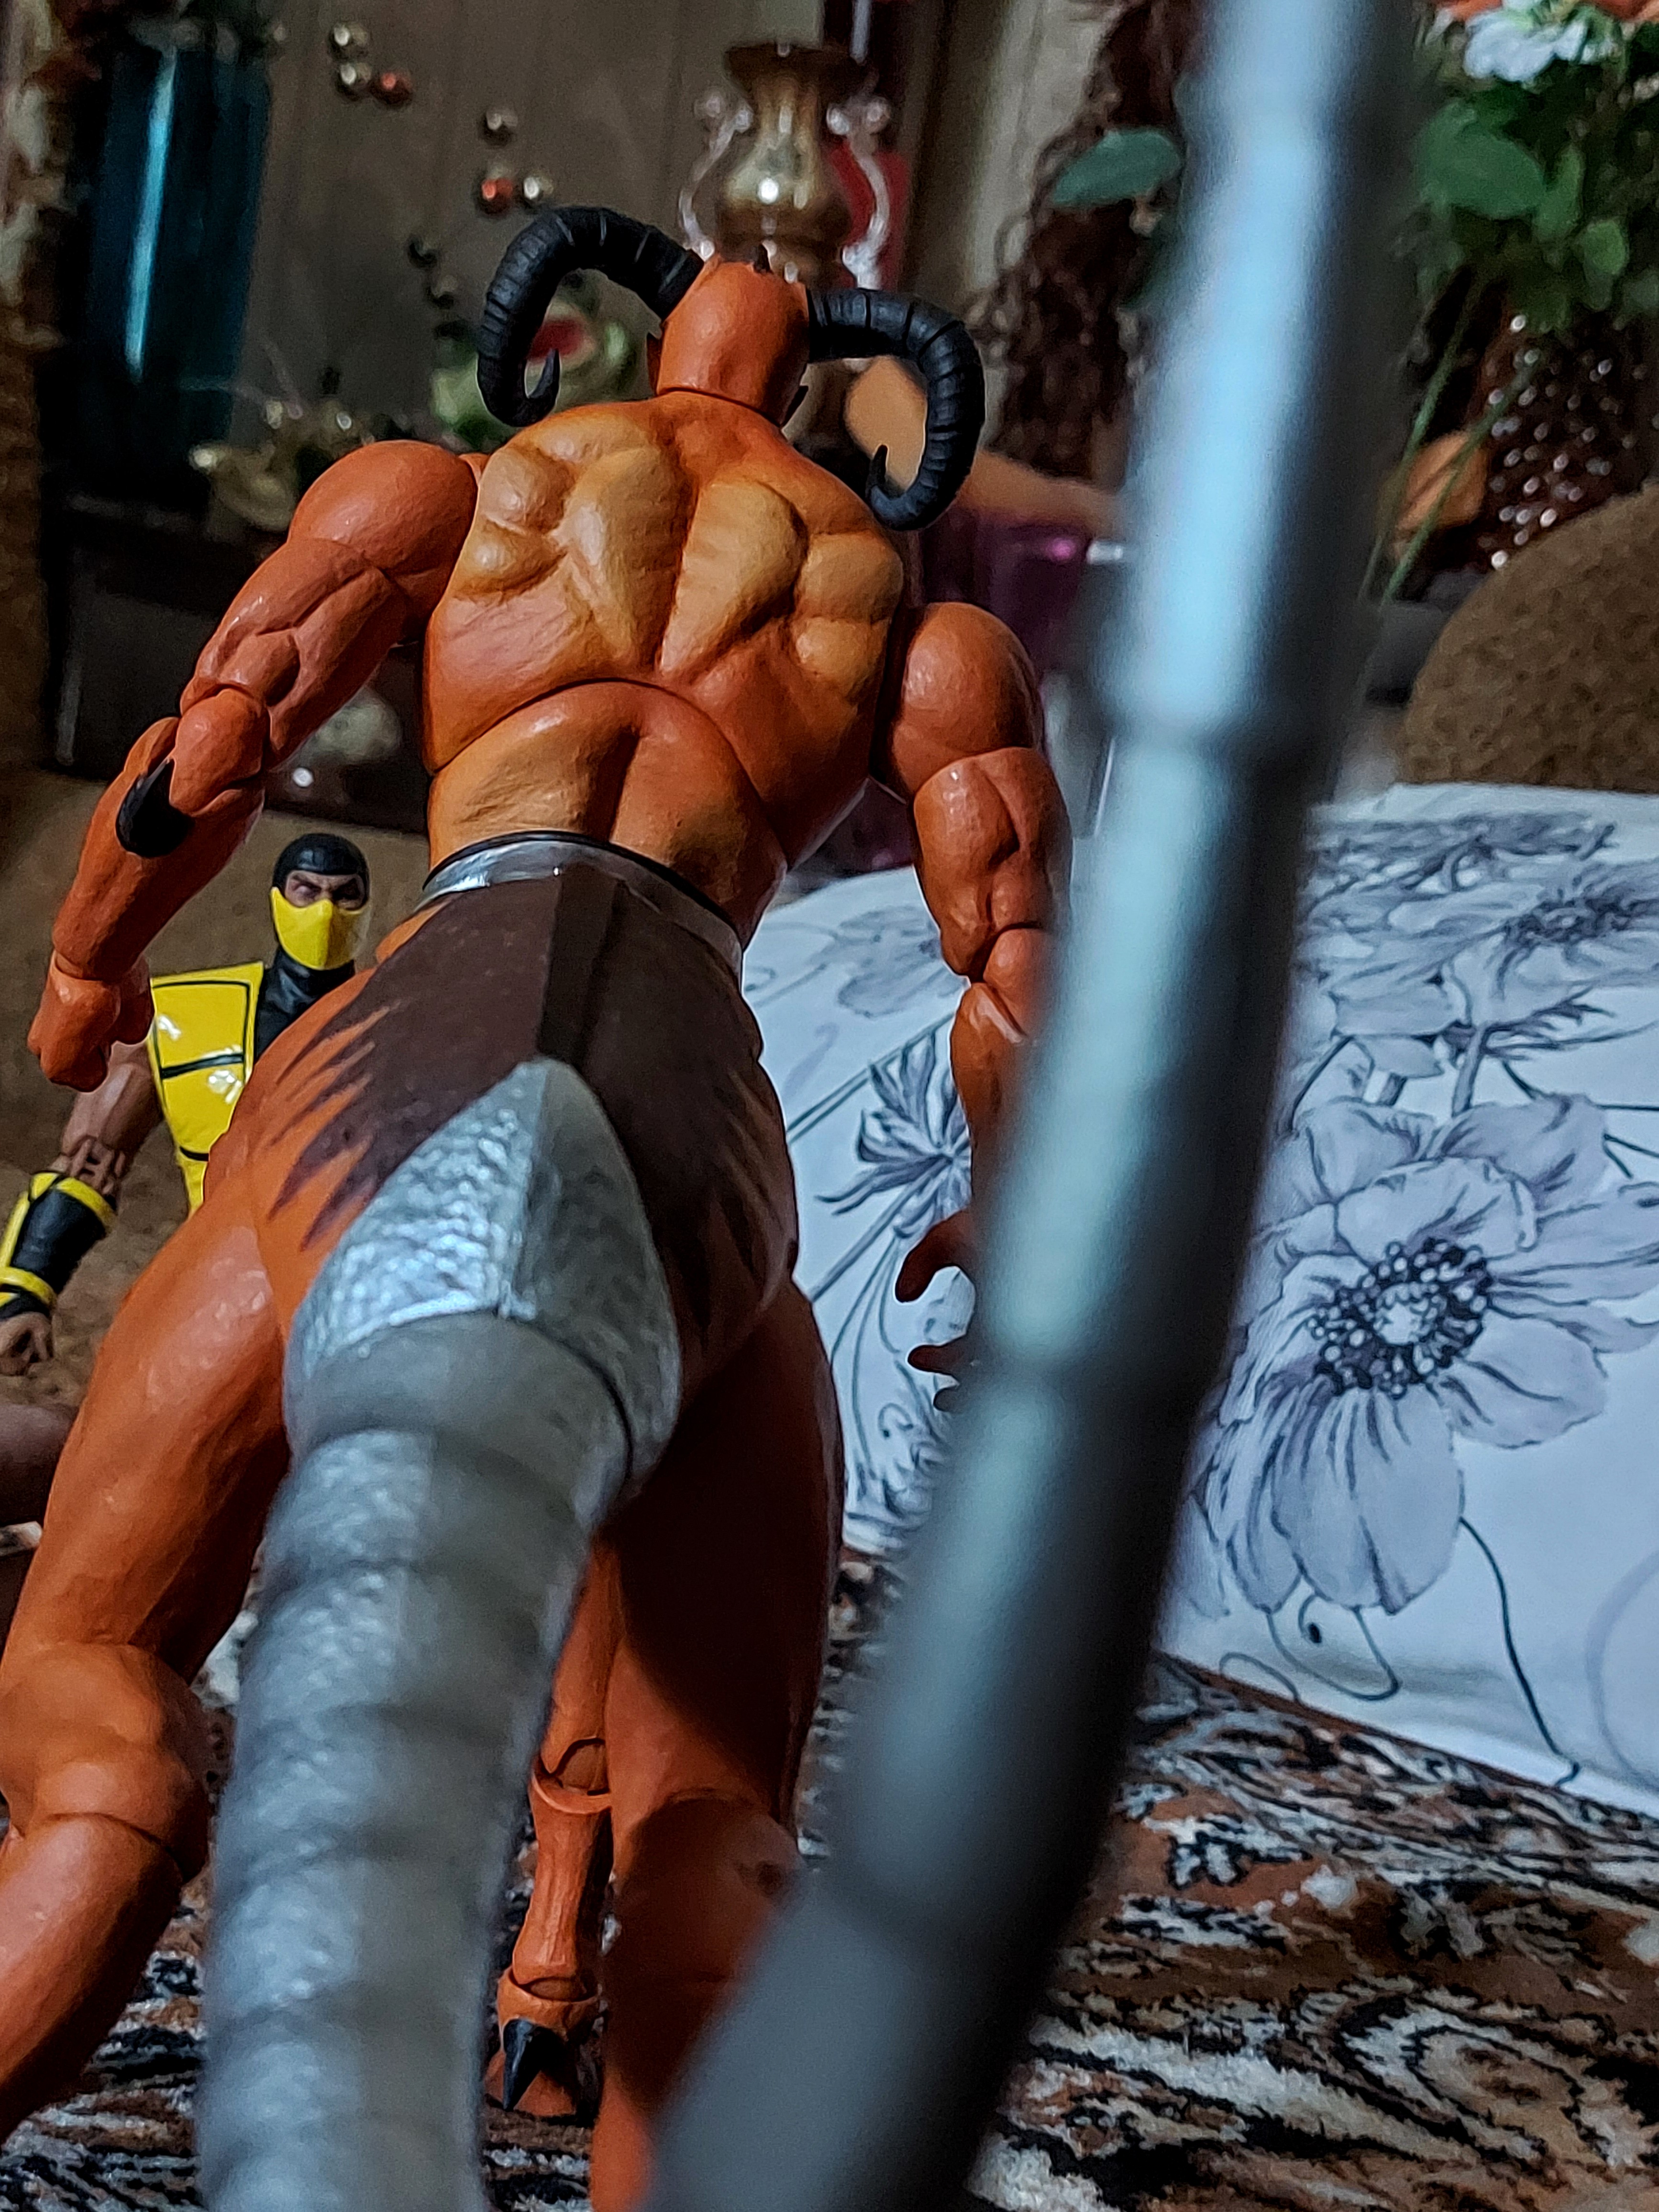
Shokan, storm, collectibles, warrior, fighter, action, figure, leg, textile, thigh, knee, gas, chest, human leg, art, Barechested, pipe, twig, service, elbow, event, glove, flesh, abdomen, metal, fictional character, nail, personal protective equipment, sitting, soil, fun